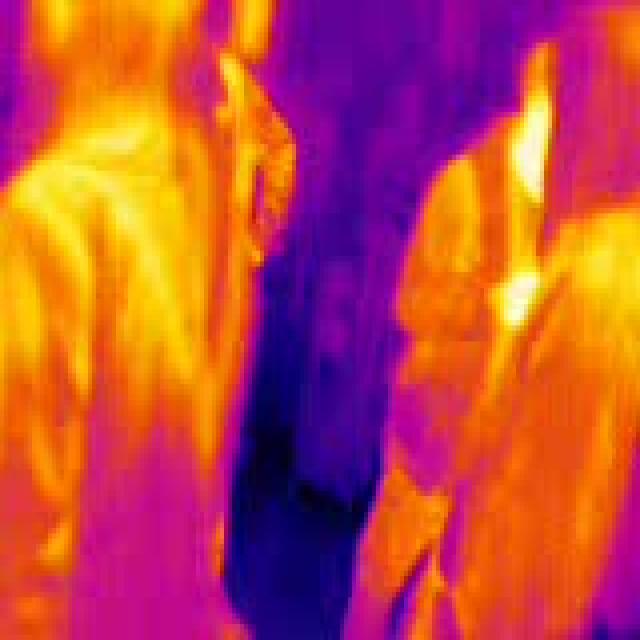
Detected objects:
label: person
label: person
label: person
label: person